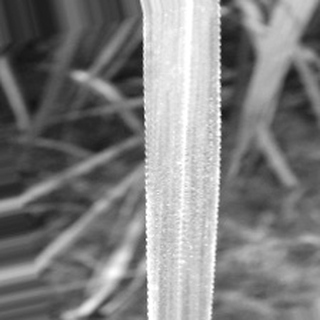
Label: sugarcane_bacterial_blight